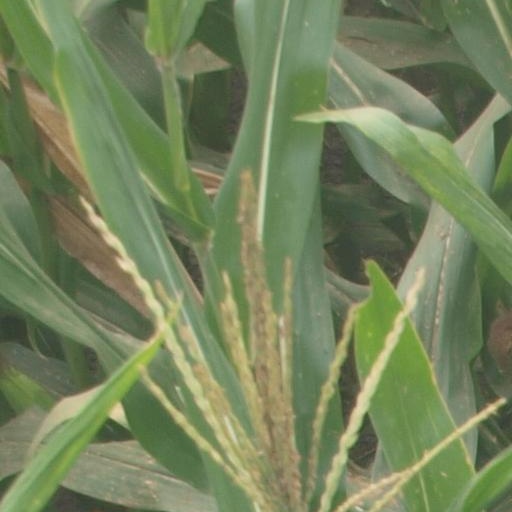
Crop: maize; corn